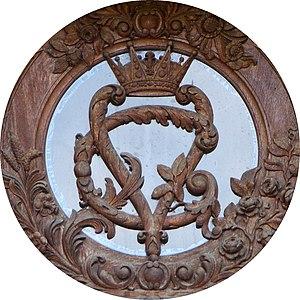
Le palais de Tullgarn est un palais royal suédois situé sur les rives de la mer Baltique à une soixantaine de kilomètres au sud-ouest de Stockholm.